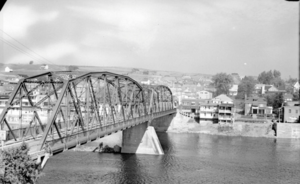
Troisième pont David-Roy sur la rivière Chaudière à Saint-Georges
Le pont David-Roy est un pont routier qui traverse la rivière Chaudière en plein cœur de la ville de Saint-Georges, plus précisément reliant les anciens centres-villes de Saint-Georges-Est et de Saint-Georges-Ouest. Il est situé en aval du pont de Notre-Dame-des-Pins et en amont du barrage Sartigan.